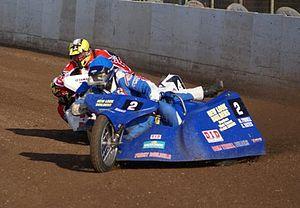
Un side-car est une motocyclette pourvue d'une troisième roue latérale, permettant d'ajouter un « panier », généralement destiné à héberger un ou plusieurs passagers.